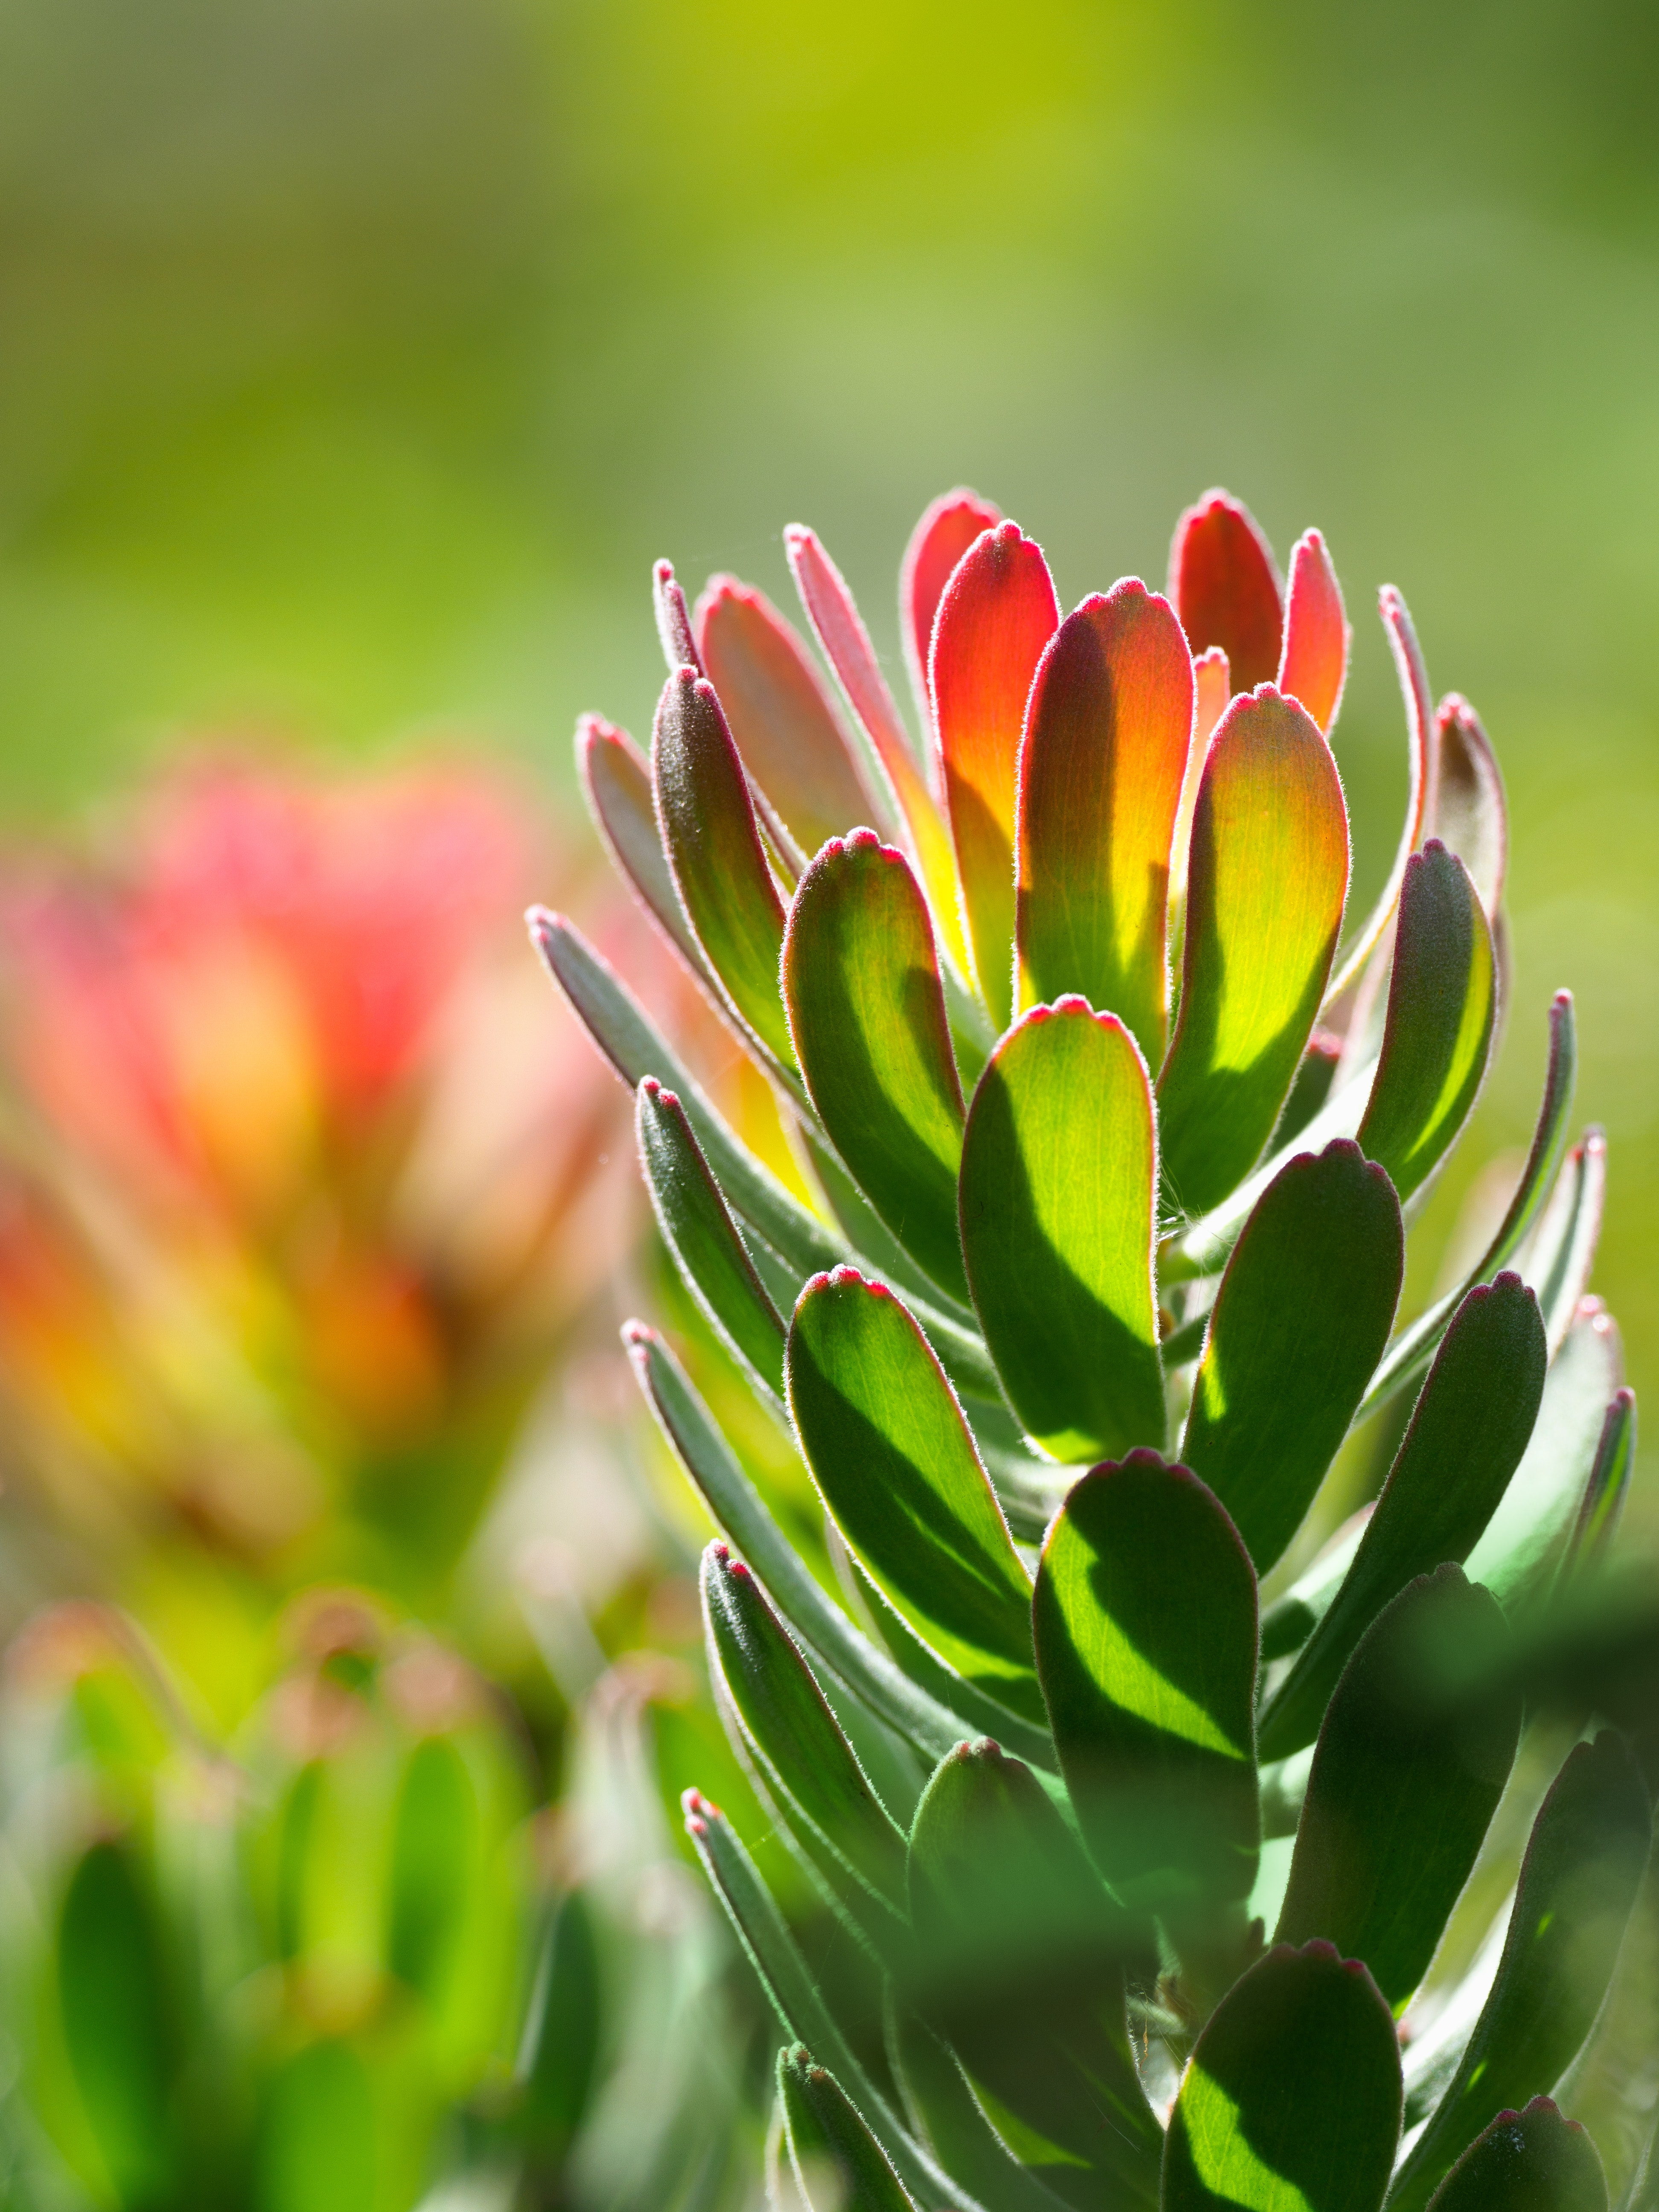
flower, plant, flowering plant, petal, botany, close up, terrestrial plant, macro photography, plant stem, stonecrop family, annual plant, wildflower, perennial plant